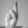
ASL letter: R